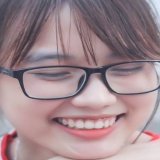
diễn viên Hảo Henry